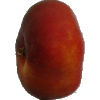
Label: Nectarine Flat 1